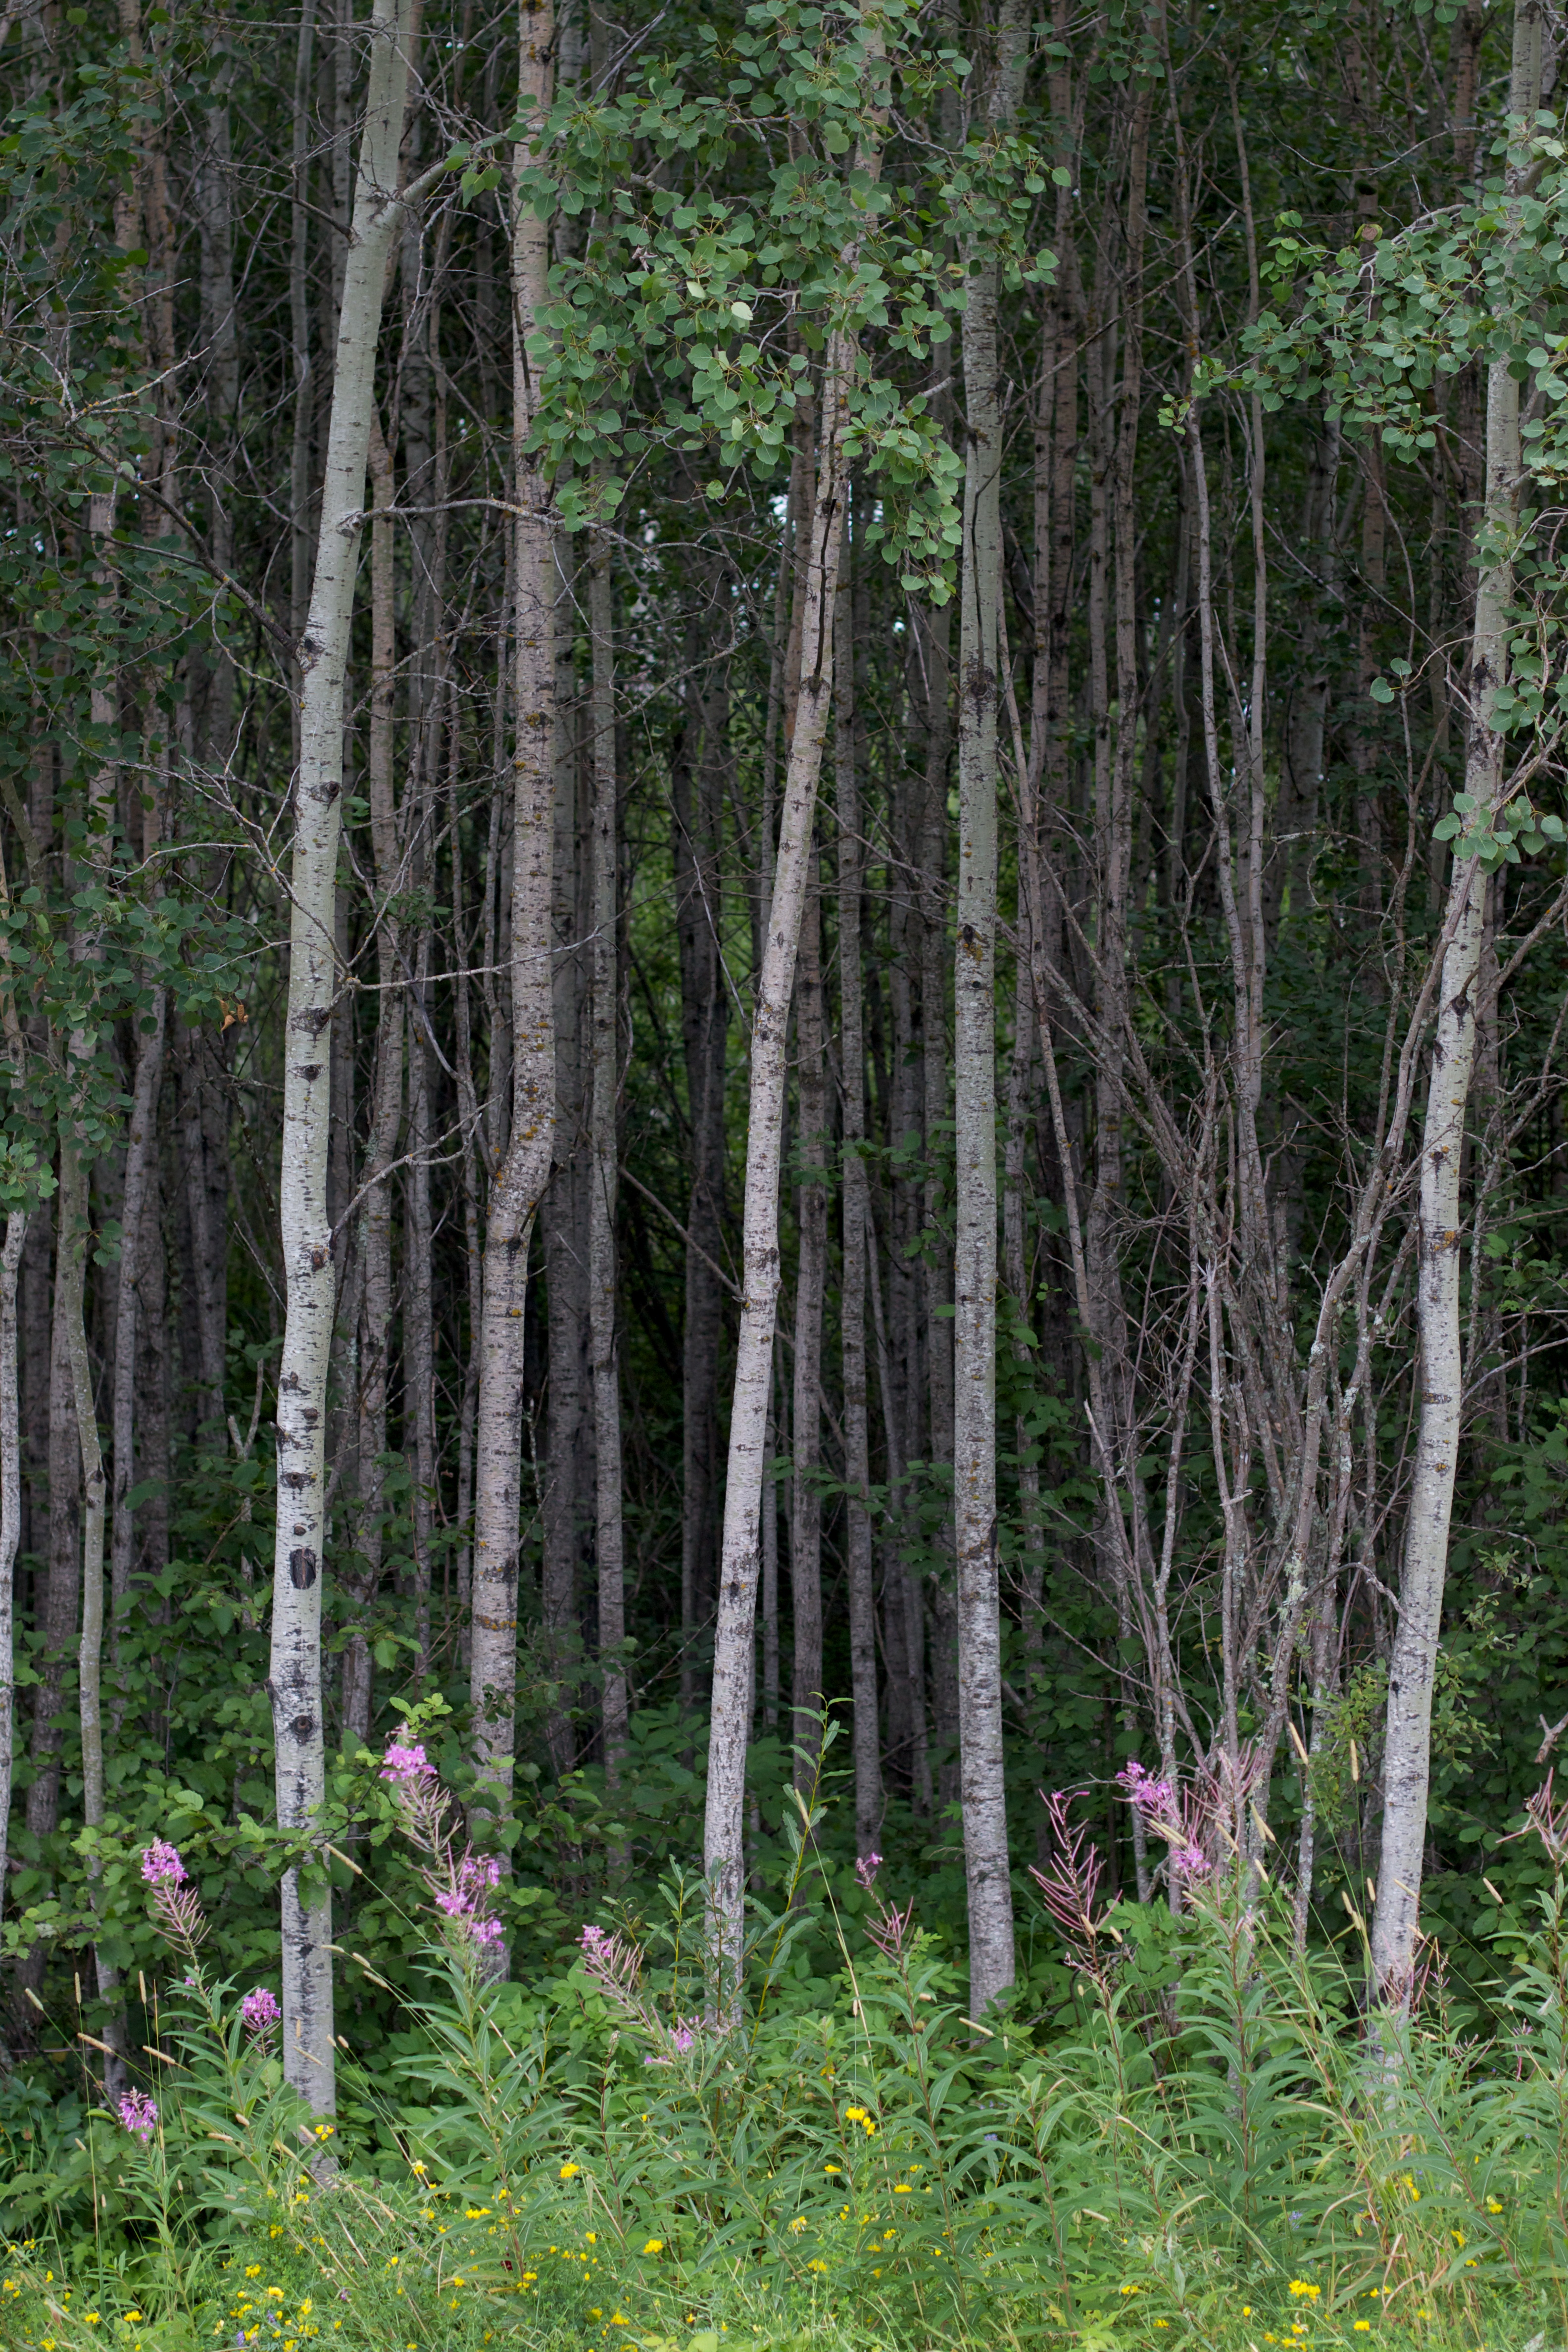
tree, forest, plant, flower, birch, spruce, deciduous, wetland, grove, woodland, habitat, odyssey, ecosystem, flowering plant, biome, old growth forest, natural environment, woody plant, temperate broadleaf and mixed forest, temperate coniferous forest, land plant